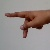
The image shows a hand gesture representing the letter 'P' in Indian Sign Language.